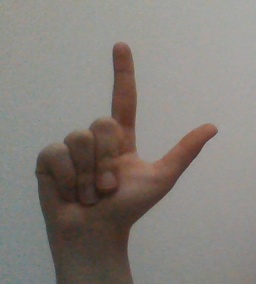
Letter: laam